Pierrette Herzberger-Fofana

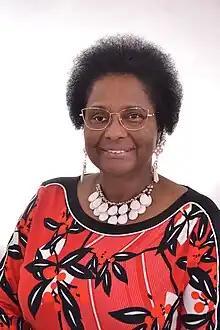

Pierrette Gabrielle Herzberger-Fofana (born 20 March 1949) is a German-Malian politician of Alliance 90/The Greens and member of the European Parliament.